Bingen am Rhein

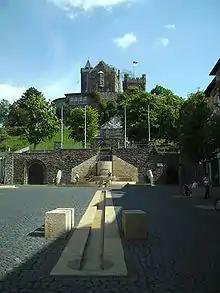
Klopp Castle with modern spring complex

The region is characterized economically by winegrowing, especially as in Bingen three winegrowing areas (Rheinhessen, Mittelrhein and Nahe) meet. The town is also the winegrowing "Bereich's" ("Bereich Bingen") namesake in German wine law.